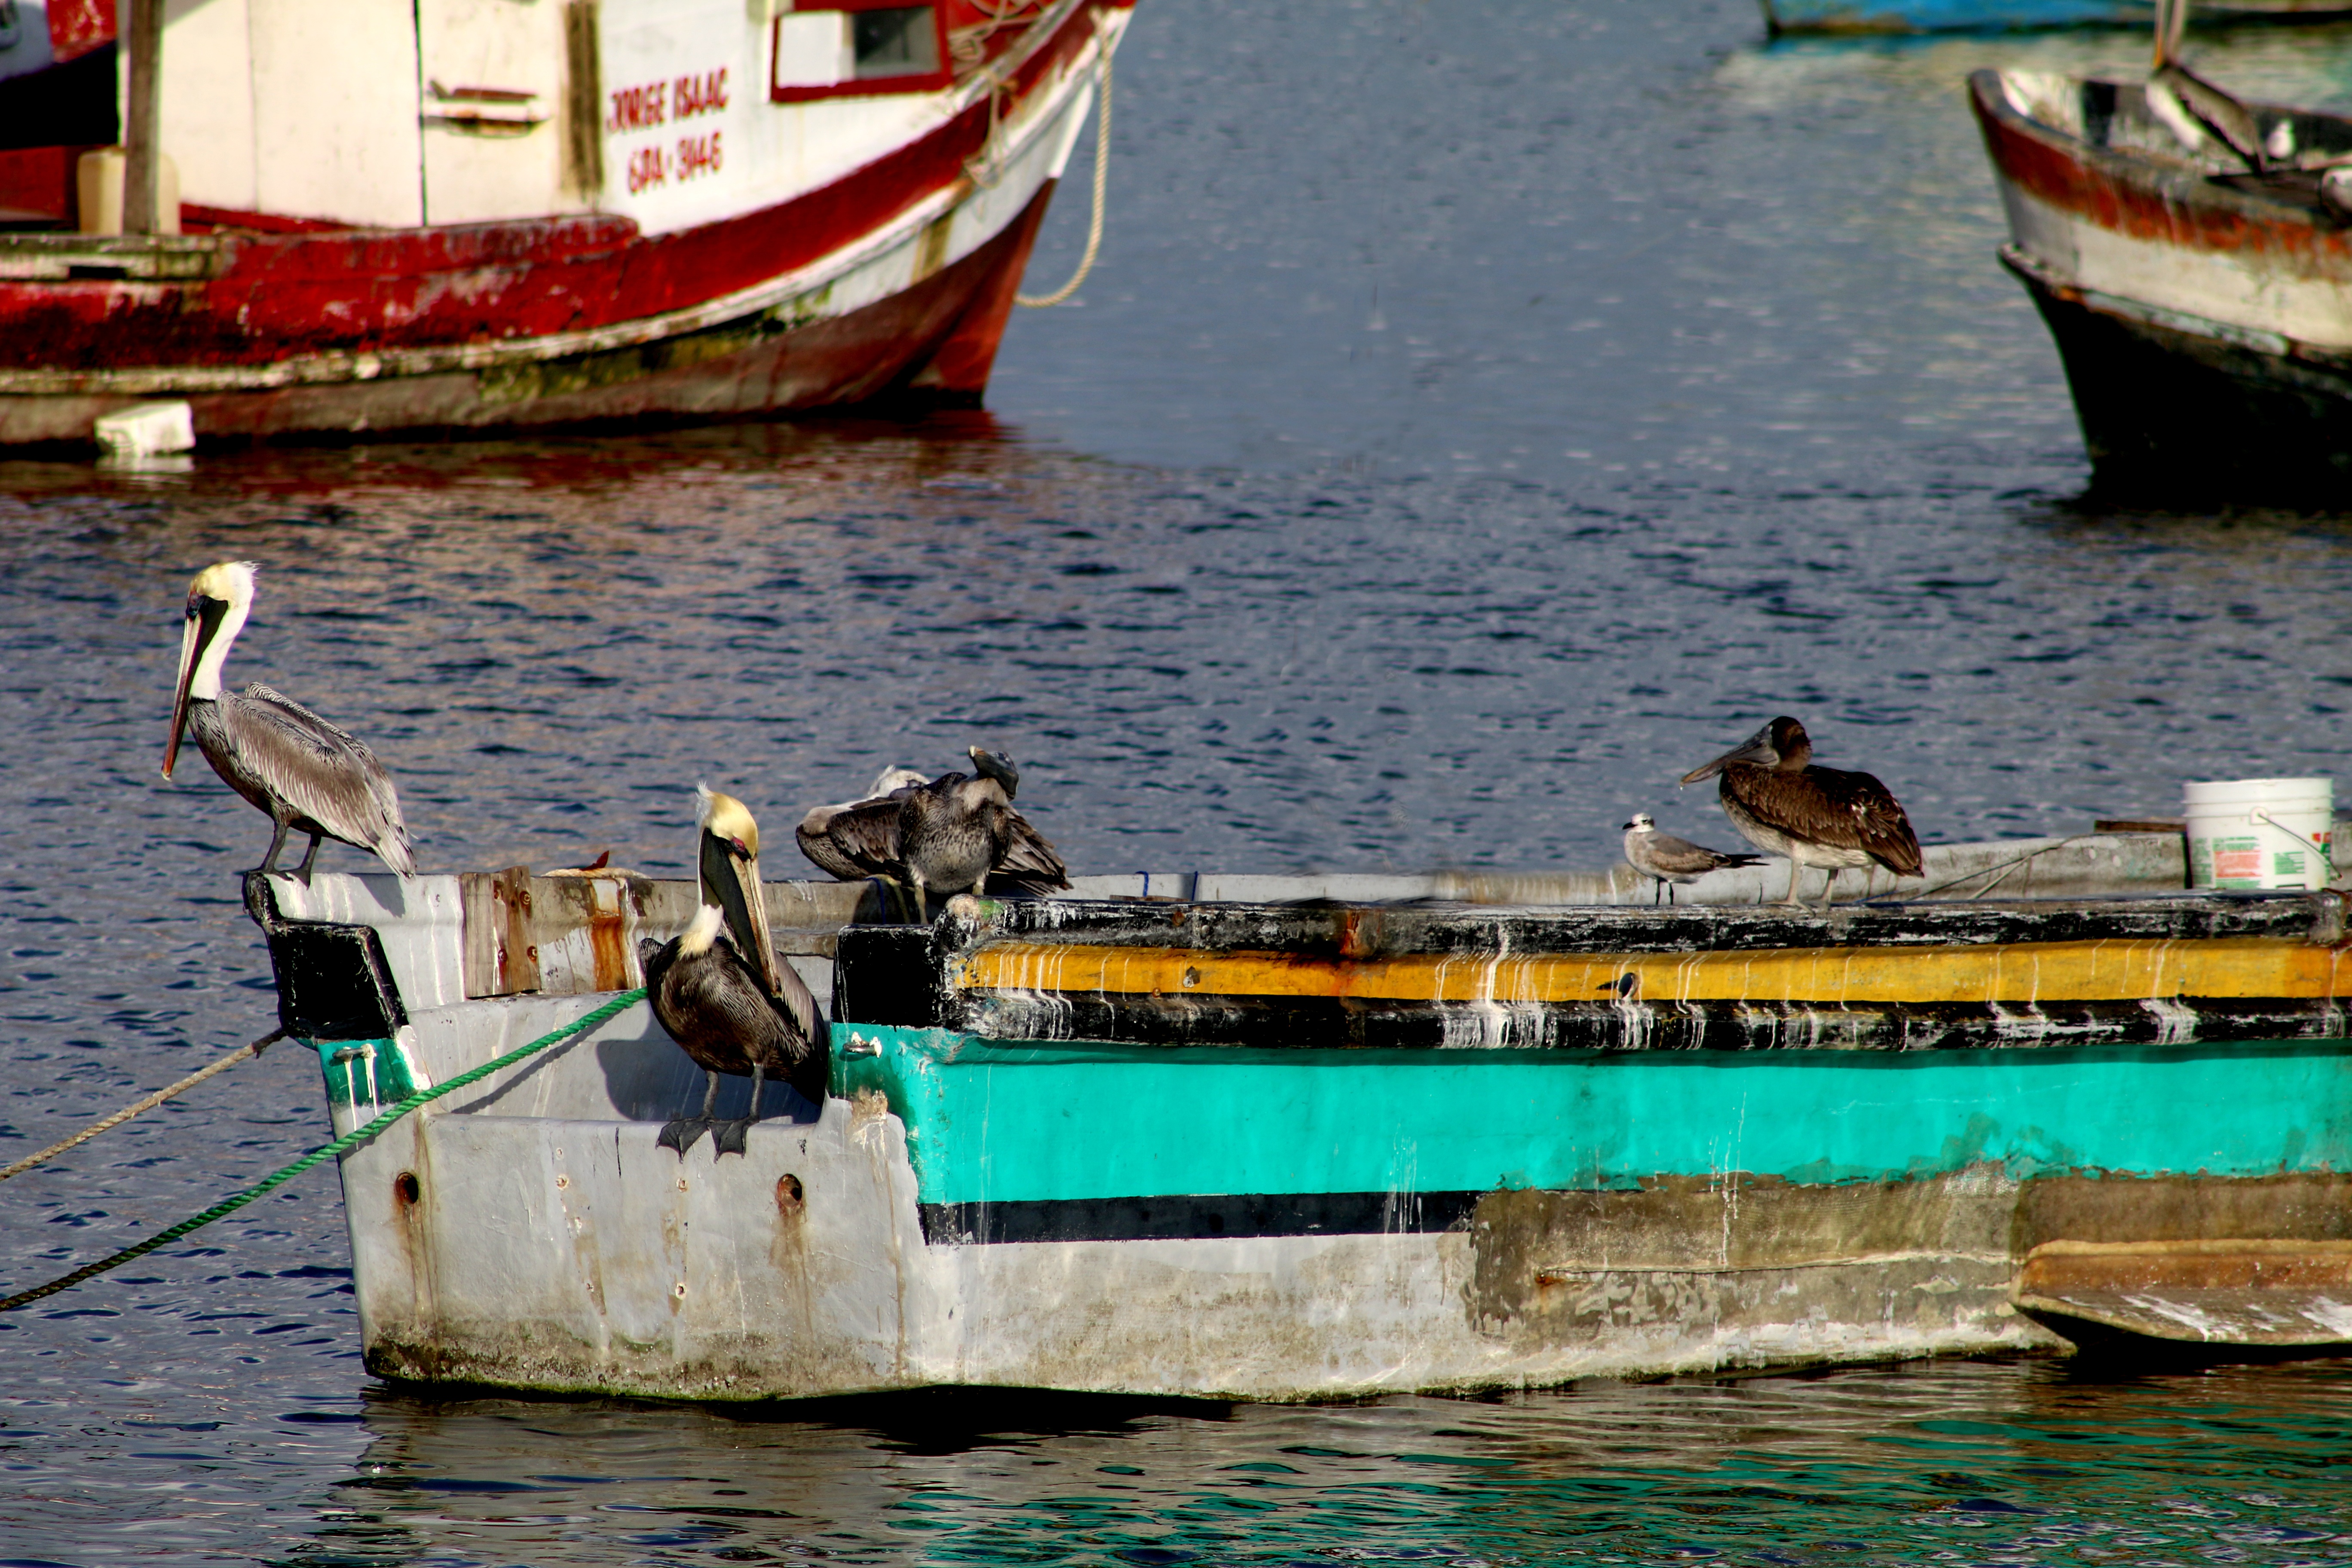
sea, boat, ship, vehicle, cargo ship, waterway, boating, tugboat, watercraft, rowing, raft, fishing vessel, watercraft rowing